Jang-jorim

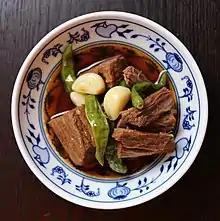
"Jang-jorim" with peppers and whole garlic

Jang-jorim is a Korean side dish consisting of lean beef braised in soy sauce with shishito peppers and eggs. "Jang-jorim" is a type of "jorim", a Korean simmered dish that preserves well. The side dish is commonly packed in lunch boxes in South Korea and is sold at South Korean convenience stores as a lunchtime dish. The dish can also be made using shiitake mushrooms, quail eggs, and pork.